Navy-Wright NW

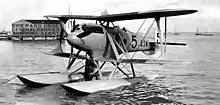
Navy-Wright NW-2 during testing at Cowes, Isle of Wight, 1923

With the major damage suffered in the ditching, the US Navy resorted to cannibalizing the wrecked aircraft to provide spares for the second prototype, A-6544, which had been retained as an engine testbed for the T-2 engine.